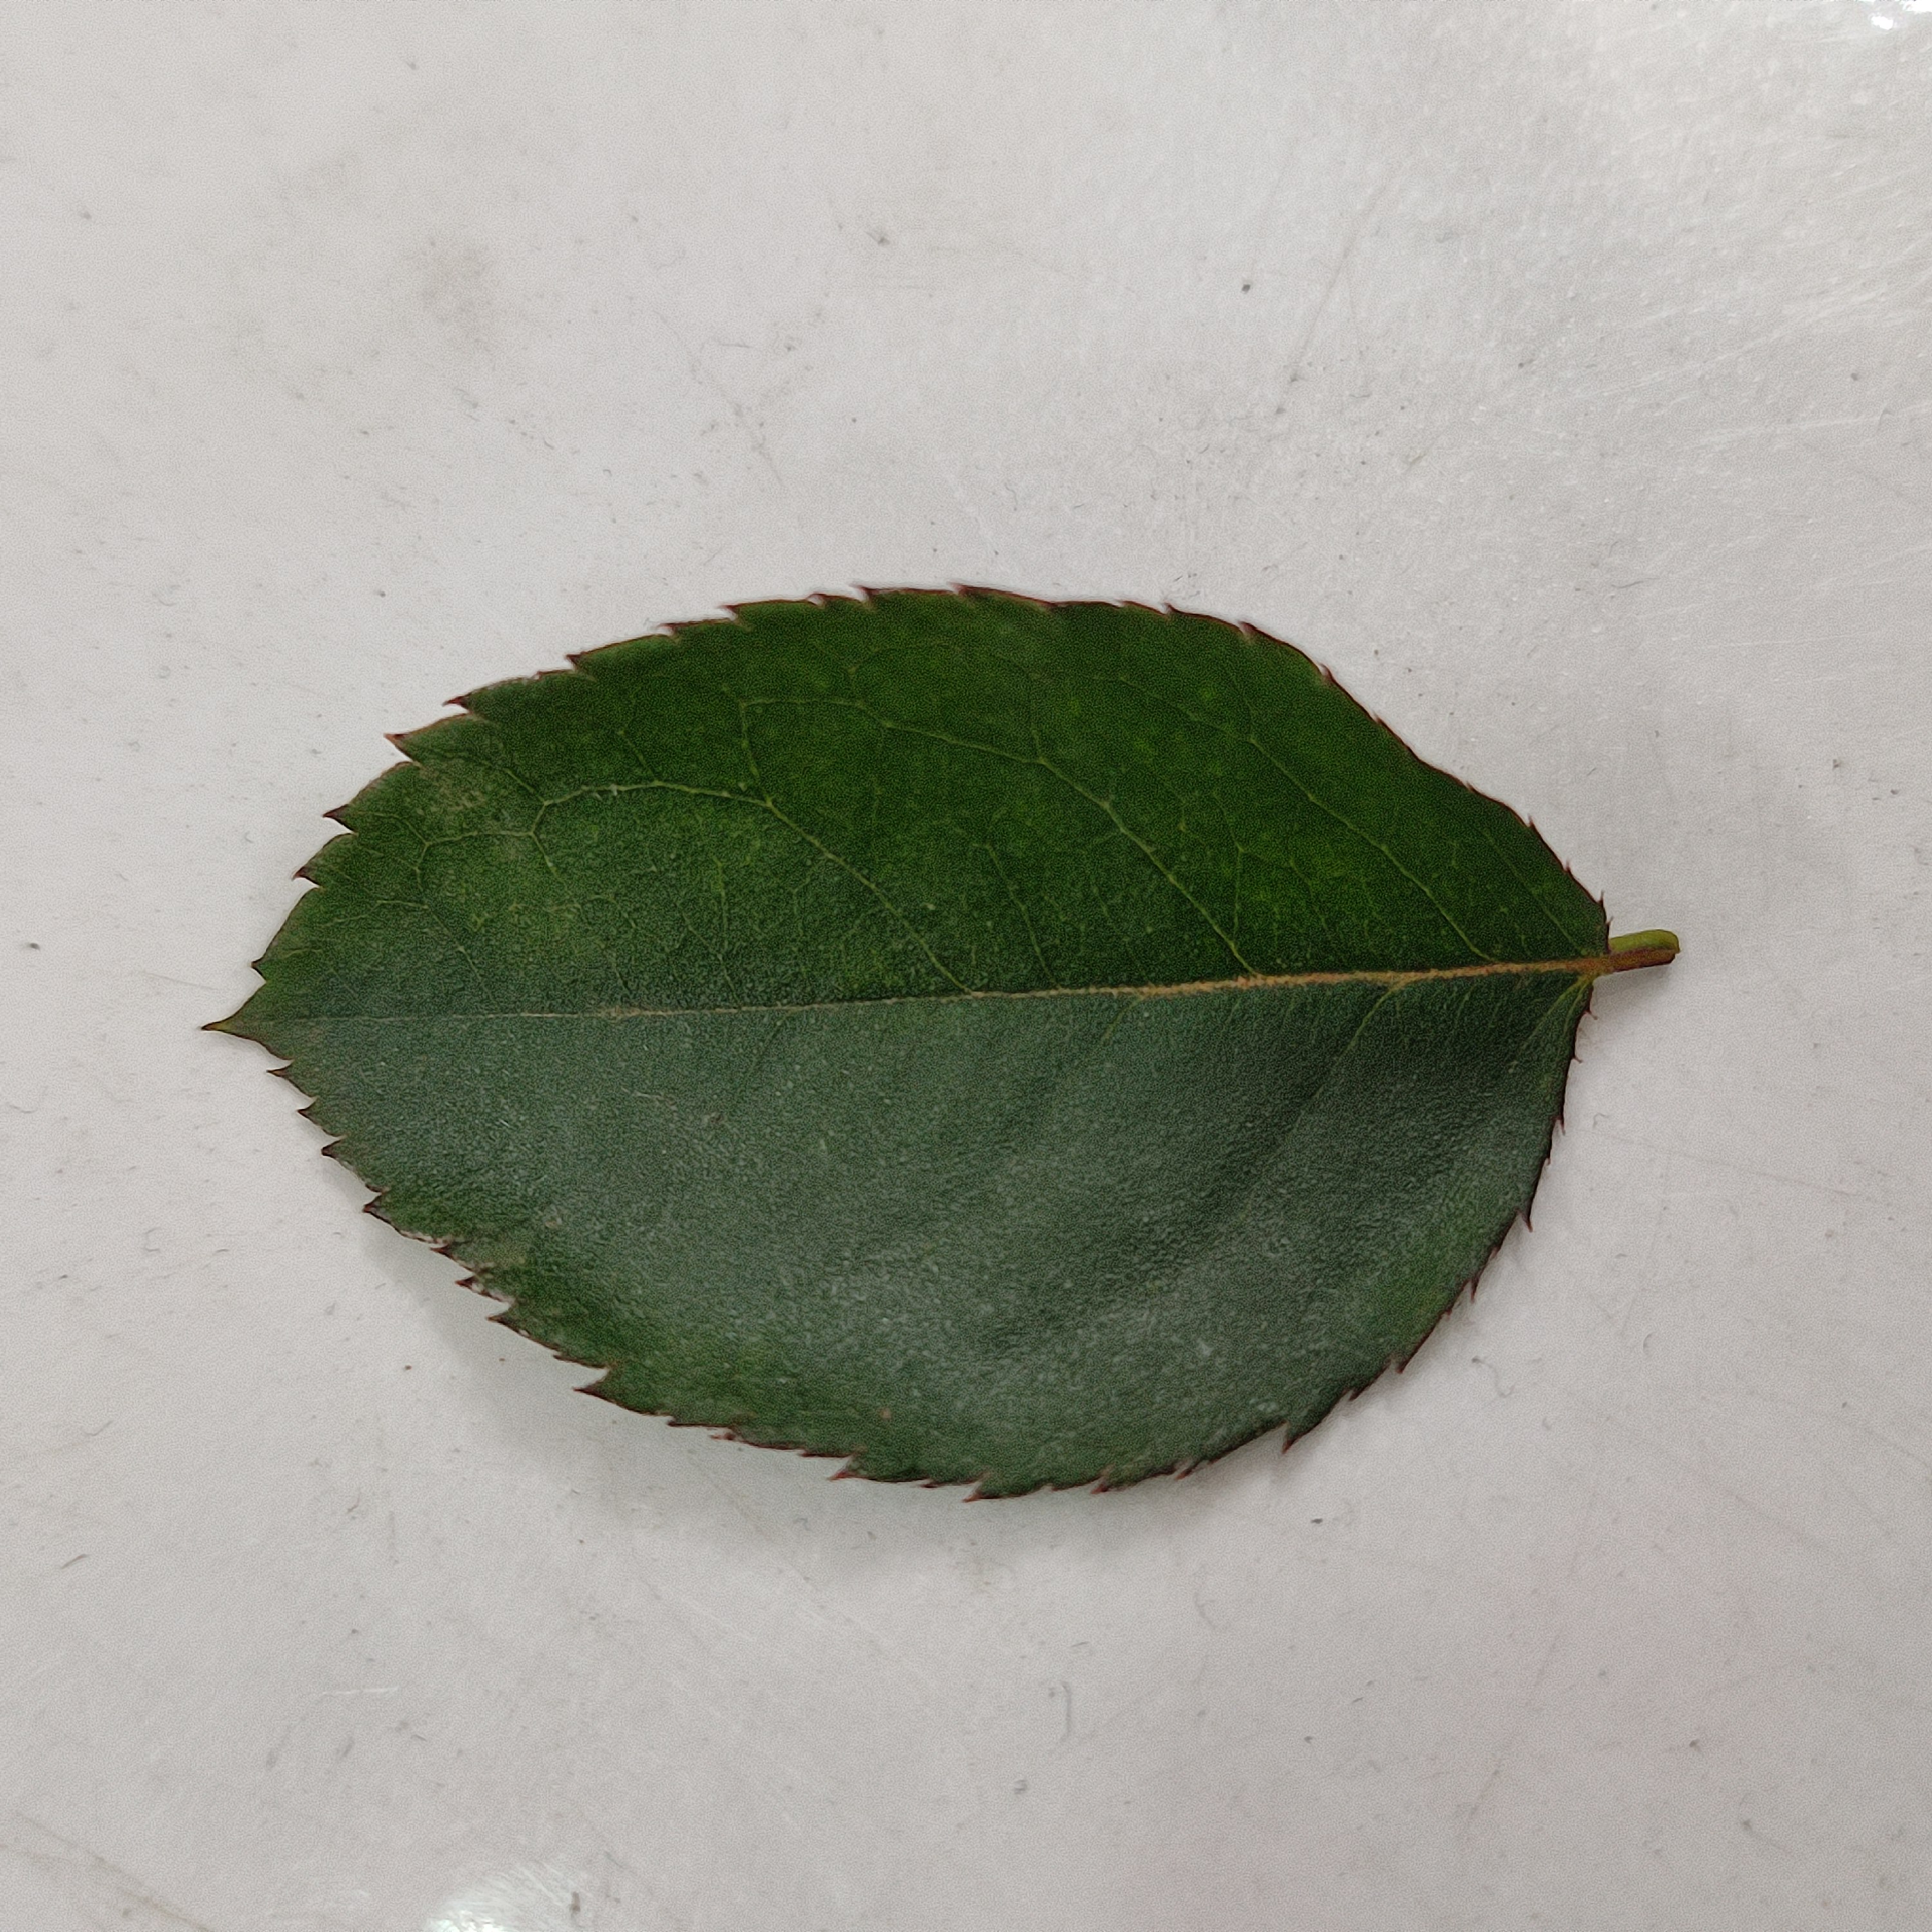
Label: Healthy Leaf